Parahughmilleria

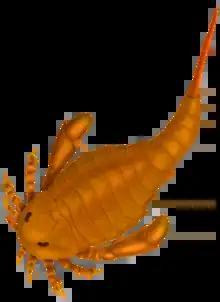
Restoration of the closely related "Adelophthalmus".

"Parahughmilleria" is classified as part of the family Adelophthalmidae, the only family within the superfamily Adelophthalmoidea. It is the sister group (closest relative) of "Adelophthalmus". "Parahughmilleria" was classified in the family Hughmilleriidae until the creation of Adelophthalmidae by Victor P. Tollerton, Jr. in 1989.